Chalk's International Airlines

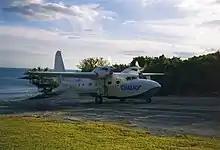
Grumman G-73T Turbo Mallard N130FB of Chalk's International Airlines taxies out of the water at Abaco, The Bahamas, November 1999.

During 2006 the airline leased conventional Beechcraft 1900D turboprop commuter land planes from Big Sky Airlines which were later replaced by Saab 340A and other wet leased aircraft while working with the Federal Aviation Administration to rebuild its fleet of Grumman G-73T Turbine Mallards.